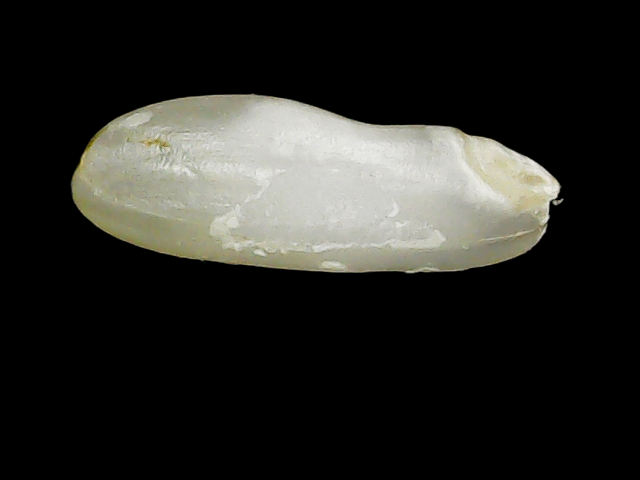
Rice variety: Binadhan24